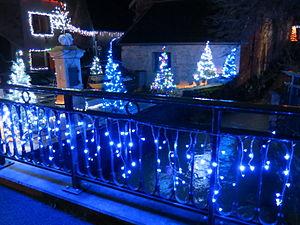
Illuminations 2014 au village de Vercia (Jura).
Vercia est une ancienne commune française située dans le département du Jura en région Bourgogne-Franche-Comté.